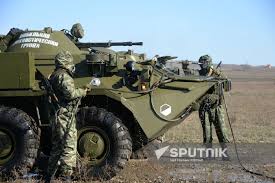
Label: BTR-60